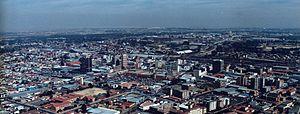
Westonaria est une ville de la province de Gauteng de l’Afrique du Sud située à 45 km à l'ouest de Johannesburg et à 18 km au sud de Randfontein.
Springs est une ville industrielle de la province du Gauteng, dans le nord-est de l’Afrique du Sud, située à une trentaine de kilomètres à l’est de Johannesburg.